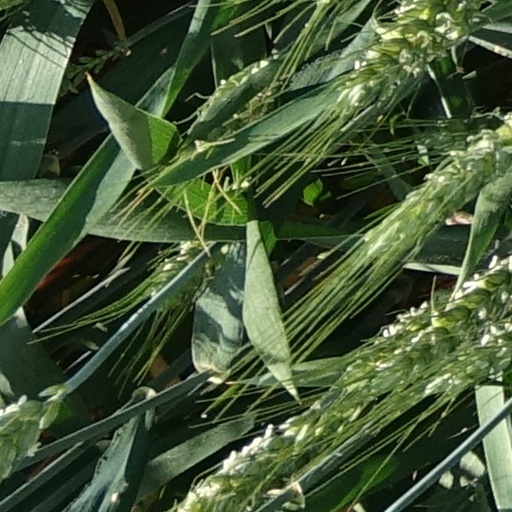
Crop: wheat